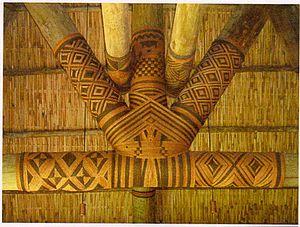
Le sennit est un type de cordage fabriqué en tressant des brins de fibres séchées. Le sennit est un matériau important dans les cultures de l'Océanie où il est utilisé dans l'architecture traditionnelle, la construction de bateaux, la pêche et comme ornement.